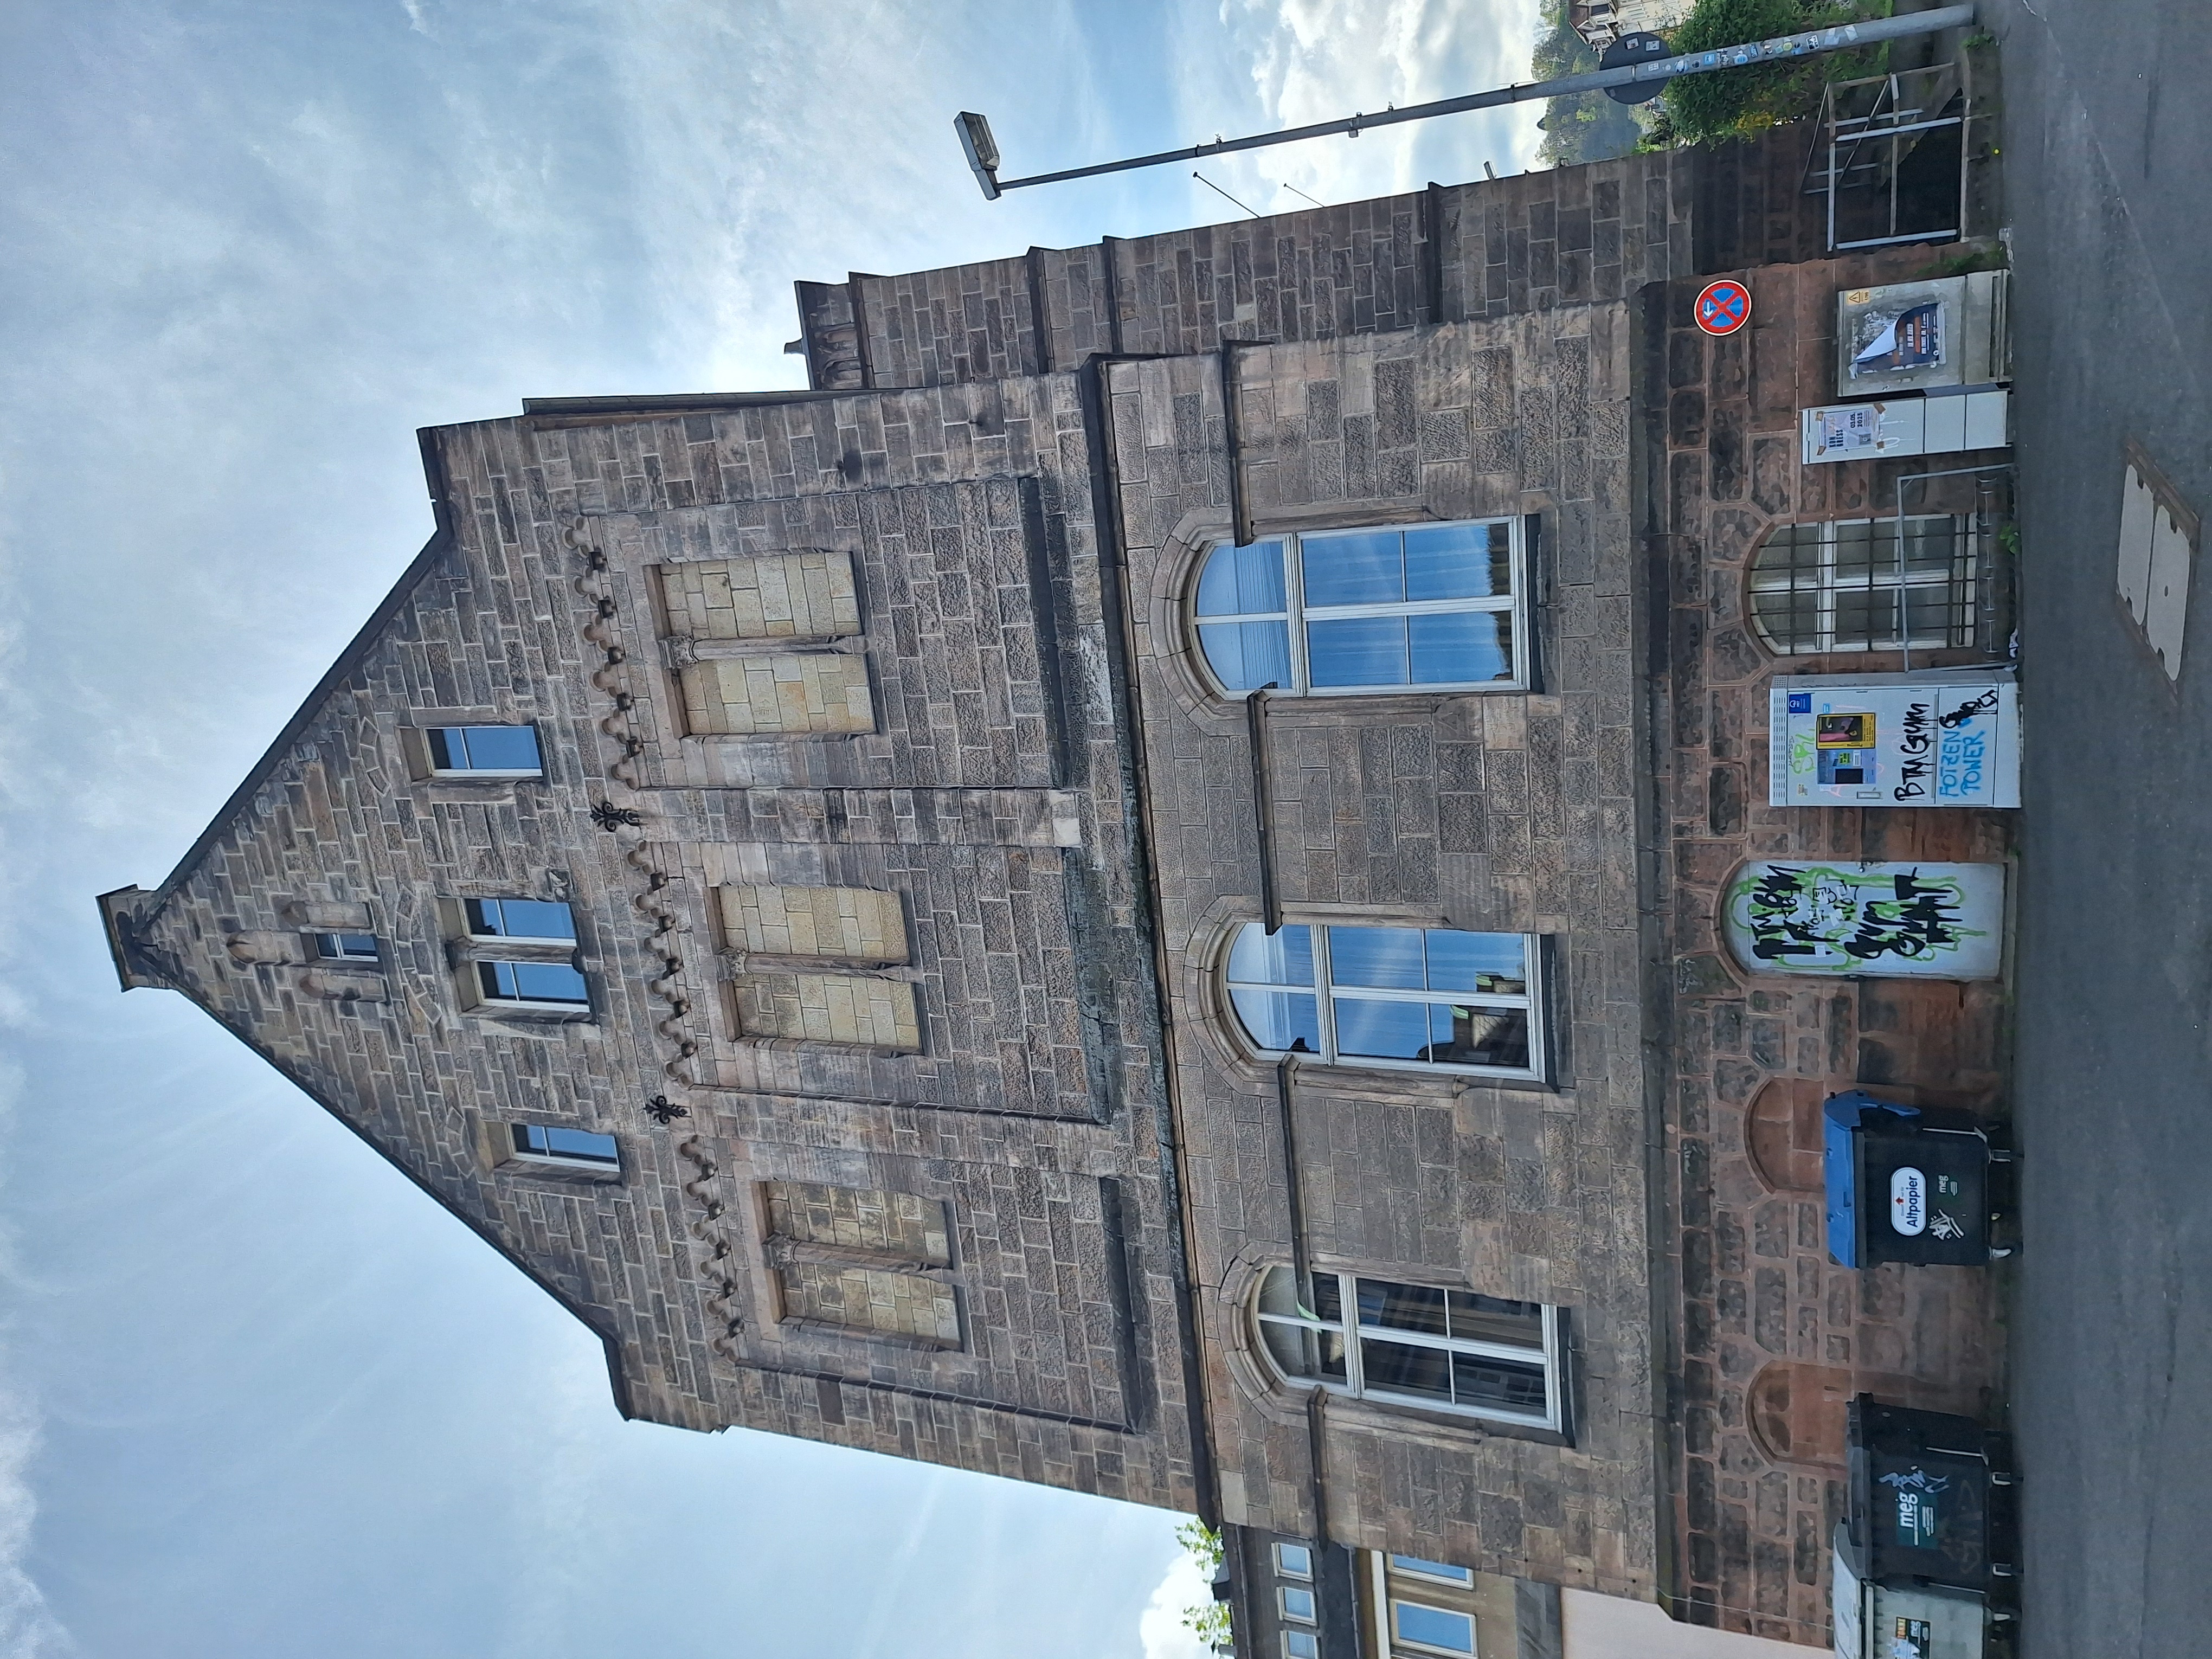
Building: Deutschhausstraße 1